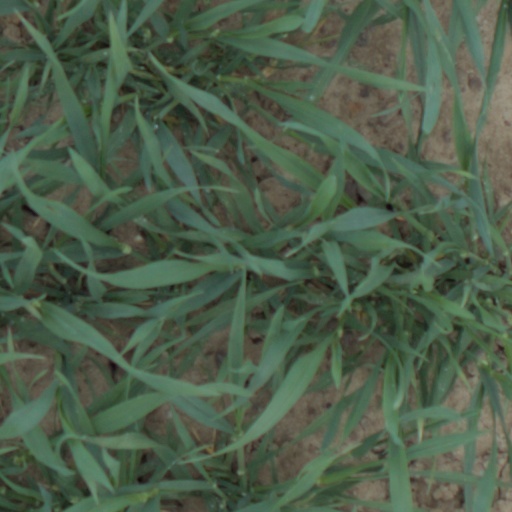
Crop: wheat